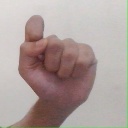
अक्षर: घ